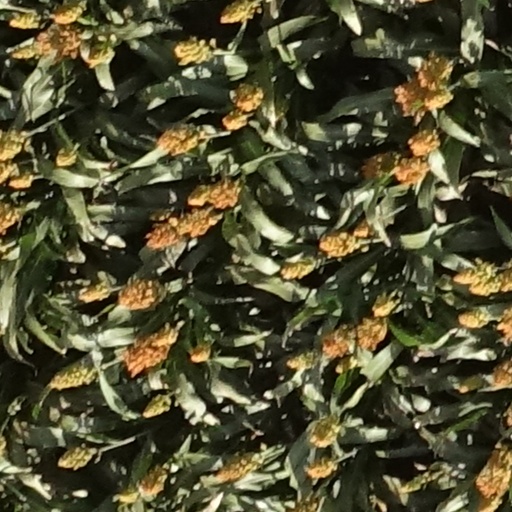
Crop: sorghum